Askoll

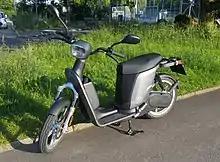
Askoll eS electric scooter, model year 2018

Askoll EVA was founded in 2014 after two years of preparing development within "Askoll Group". First e-bike and electric scooter models were launched in 2015. In 2016, the company presented a prototype for an electric microcar ("Askoll Elò"). The parent company sold a part of its main business in order to fund the EV activities.